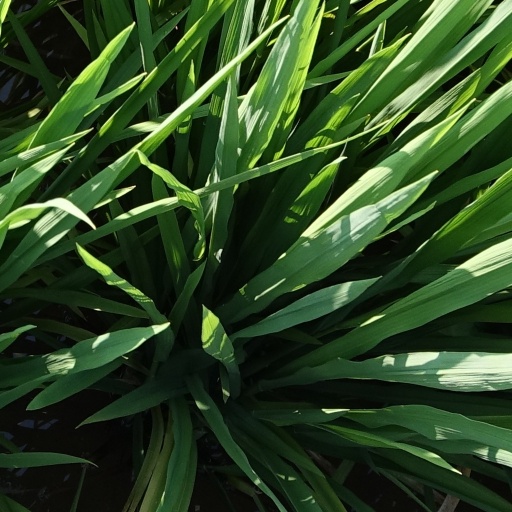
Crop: rice